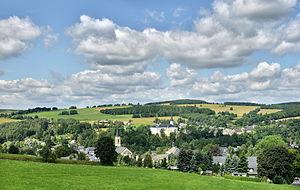
Neuhausen/Erzgeb. est une commune de Saxe, située dans l'arrondissement de Saxe centrale, dans le district de Chemnitz.